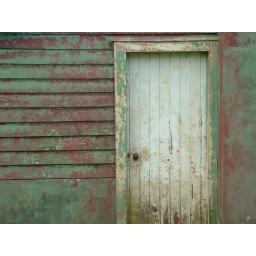
old barn door on the west coast of the south island in New Zealand